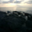
Label: sea